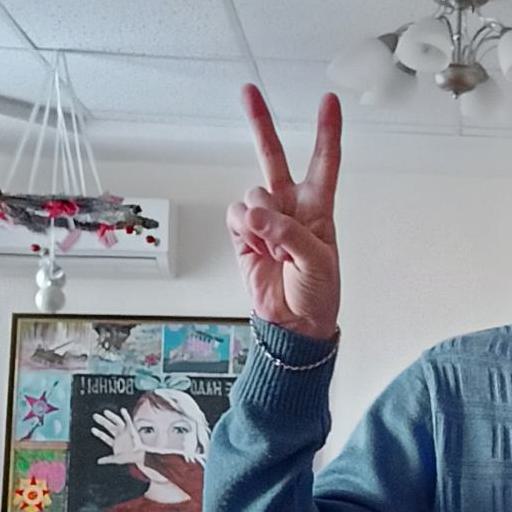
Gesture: peace